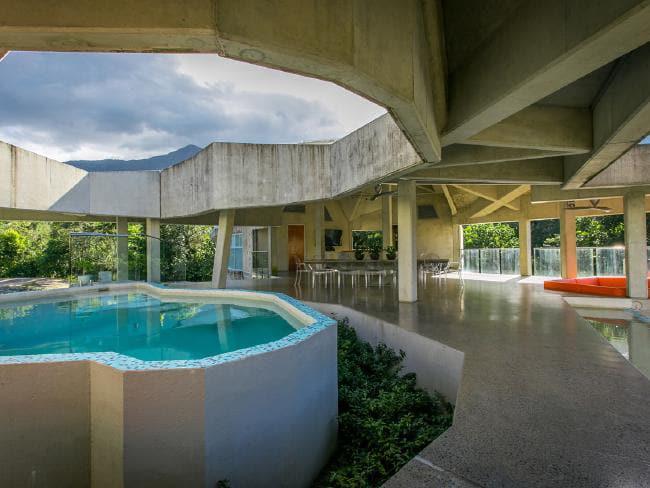
the property is nestled in the heart .
Relation: Story, Meta